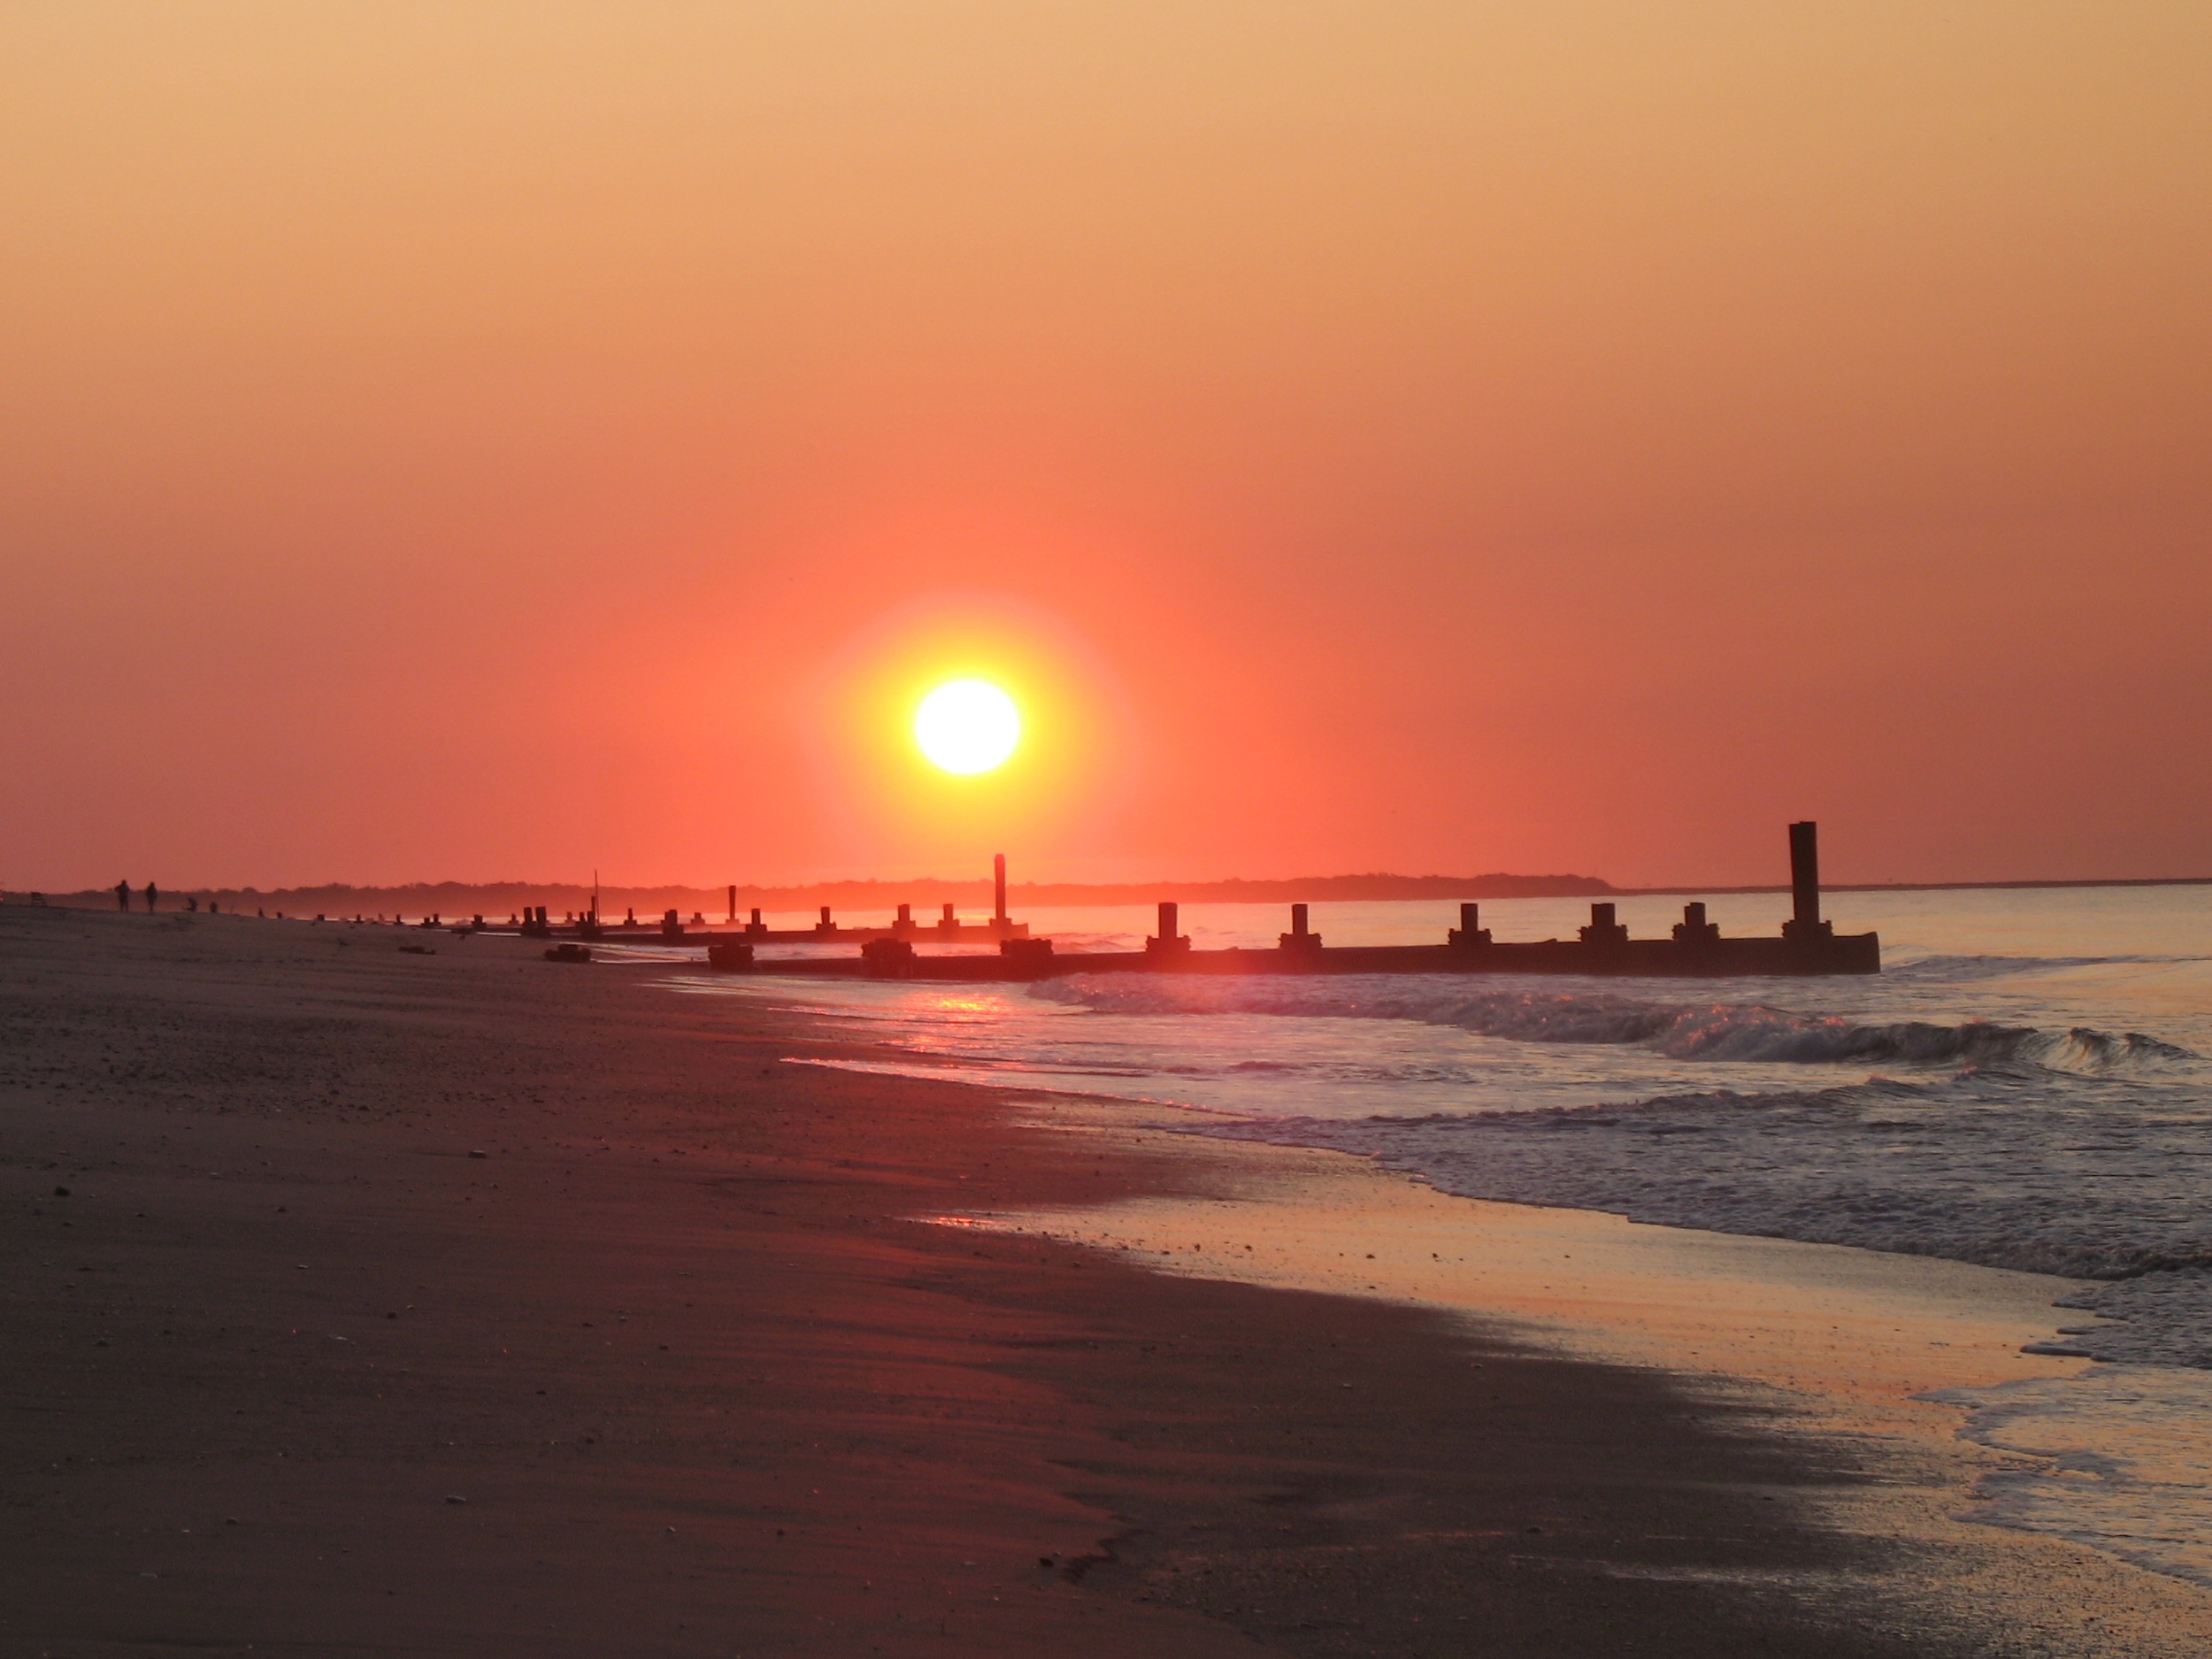
beach, sea, coast, sand, ocean, horizon, sky, sun, sunrise, sunset, morning, shore, wave, dawn, pier, summer, shoreline, dusk, evening, tower, body of water, afterglow, new jersey, cape may, wind wave